Vinča symbols

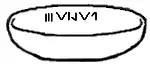
A modern drawing of a clay vessel unearthed in Vinča, found at a depth of

The Vinča symbols are a set of undeciphered symbols found on artifacts from the Neolithic Vinča culture and other "Old European" cultures of Central and Southeast Europe. They have sometimes been described as an example of proto-writing. The symbols went out of use around 3500 BC. Many scholars agree that the "writing" itself is not based on any language whatsoever and it is mostly symbolic.